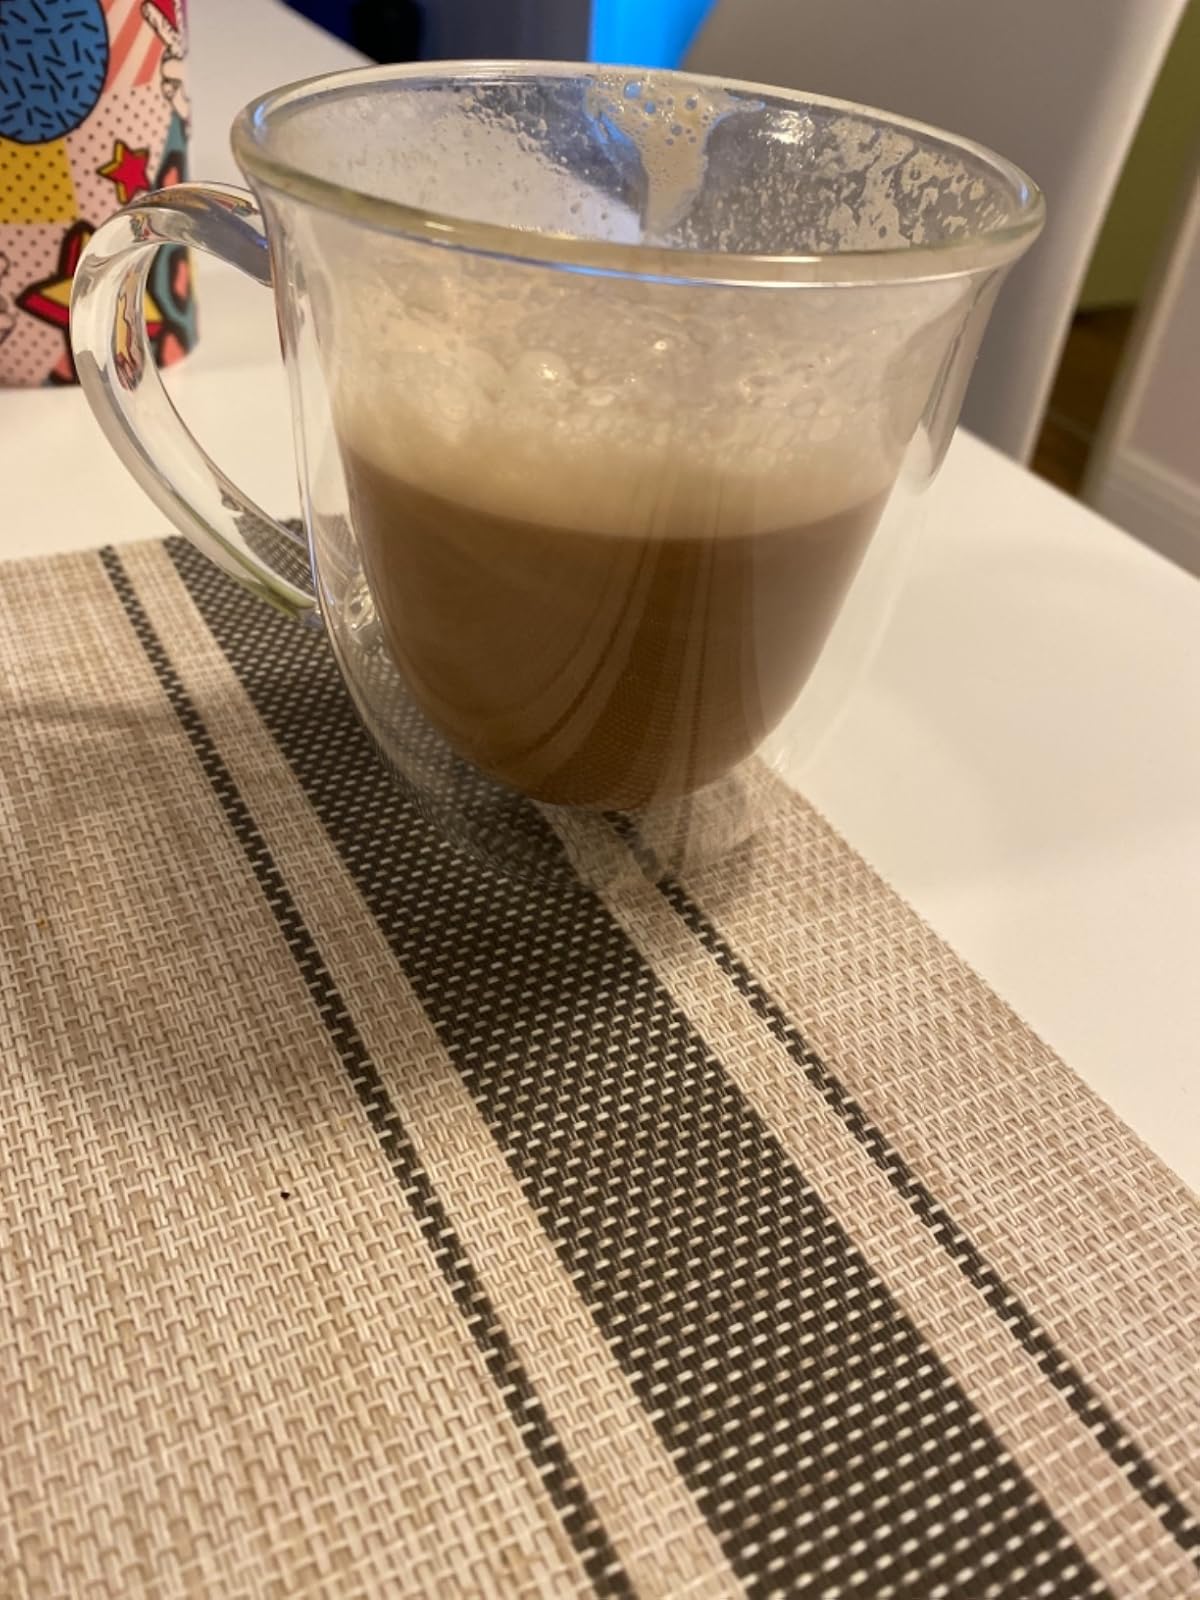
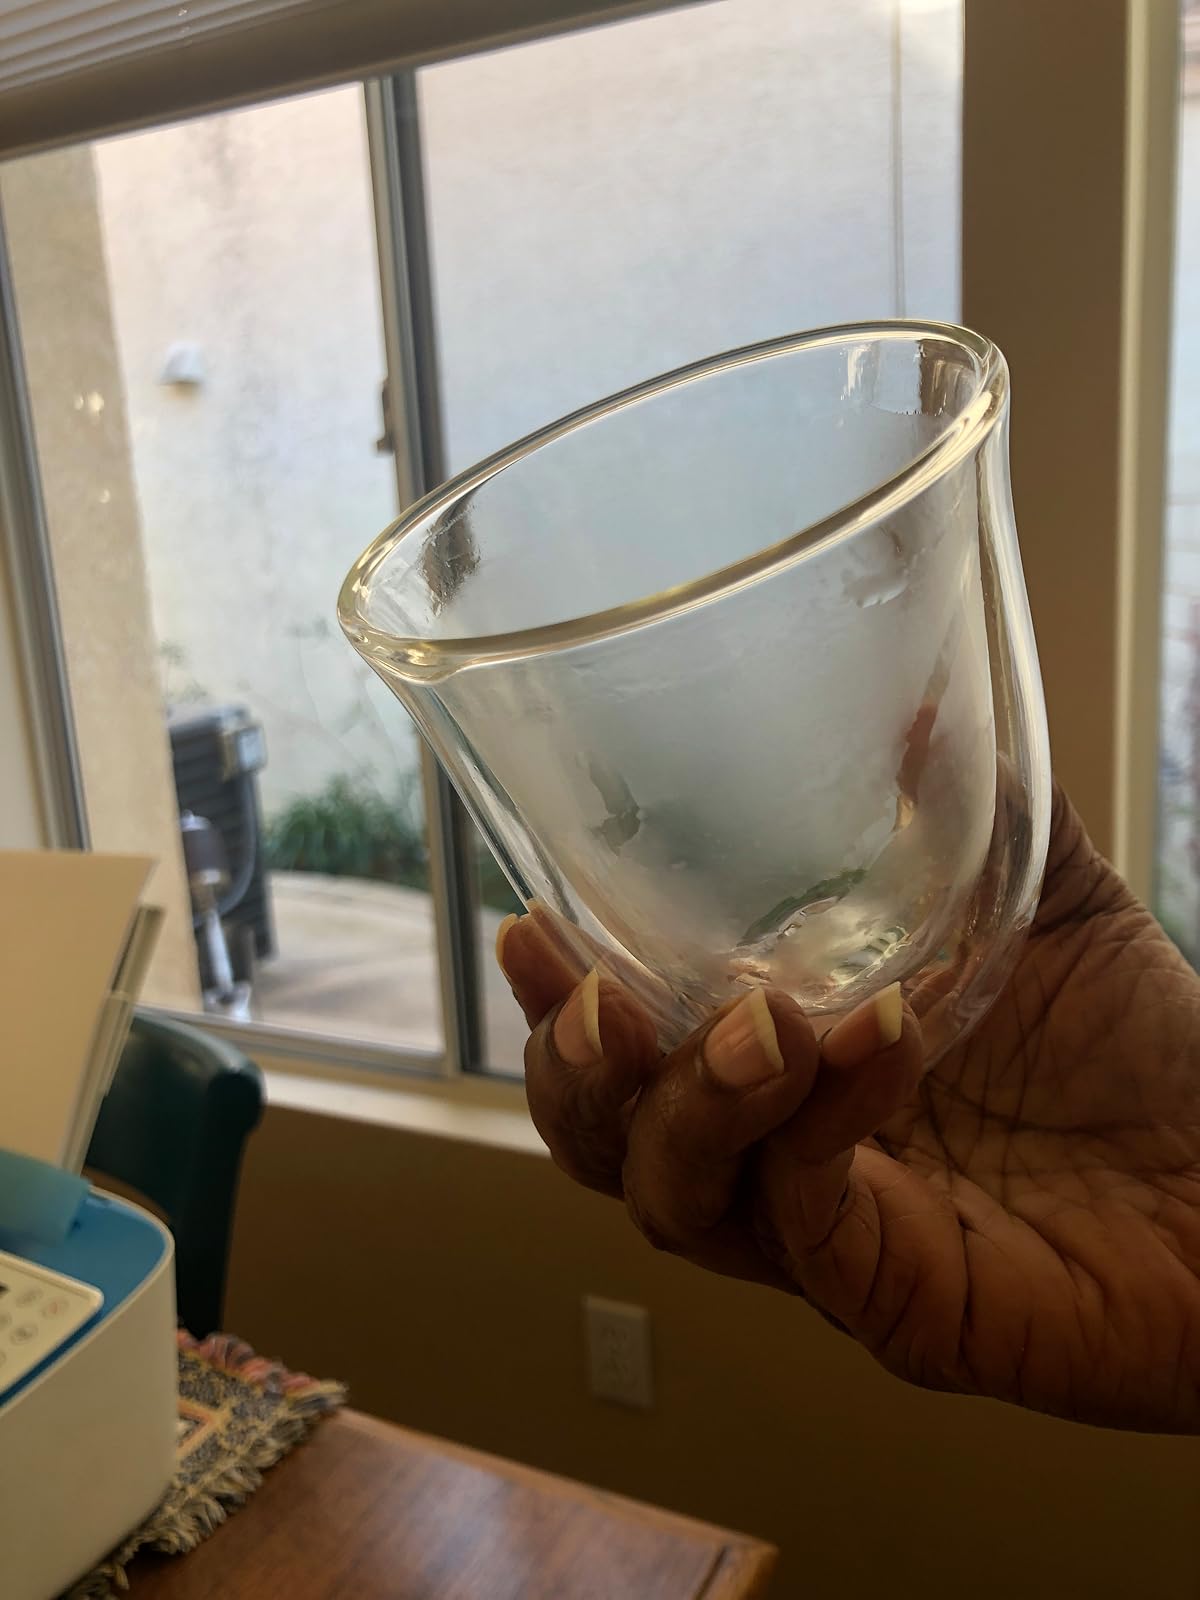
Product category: items_mug
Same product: no